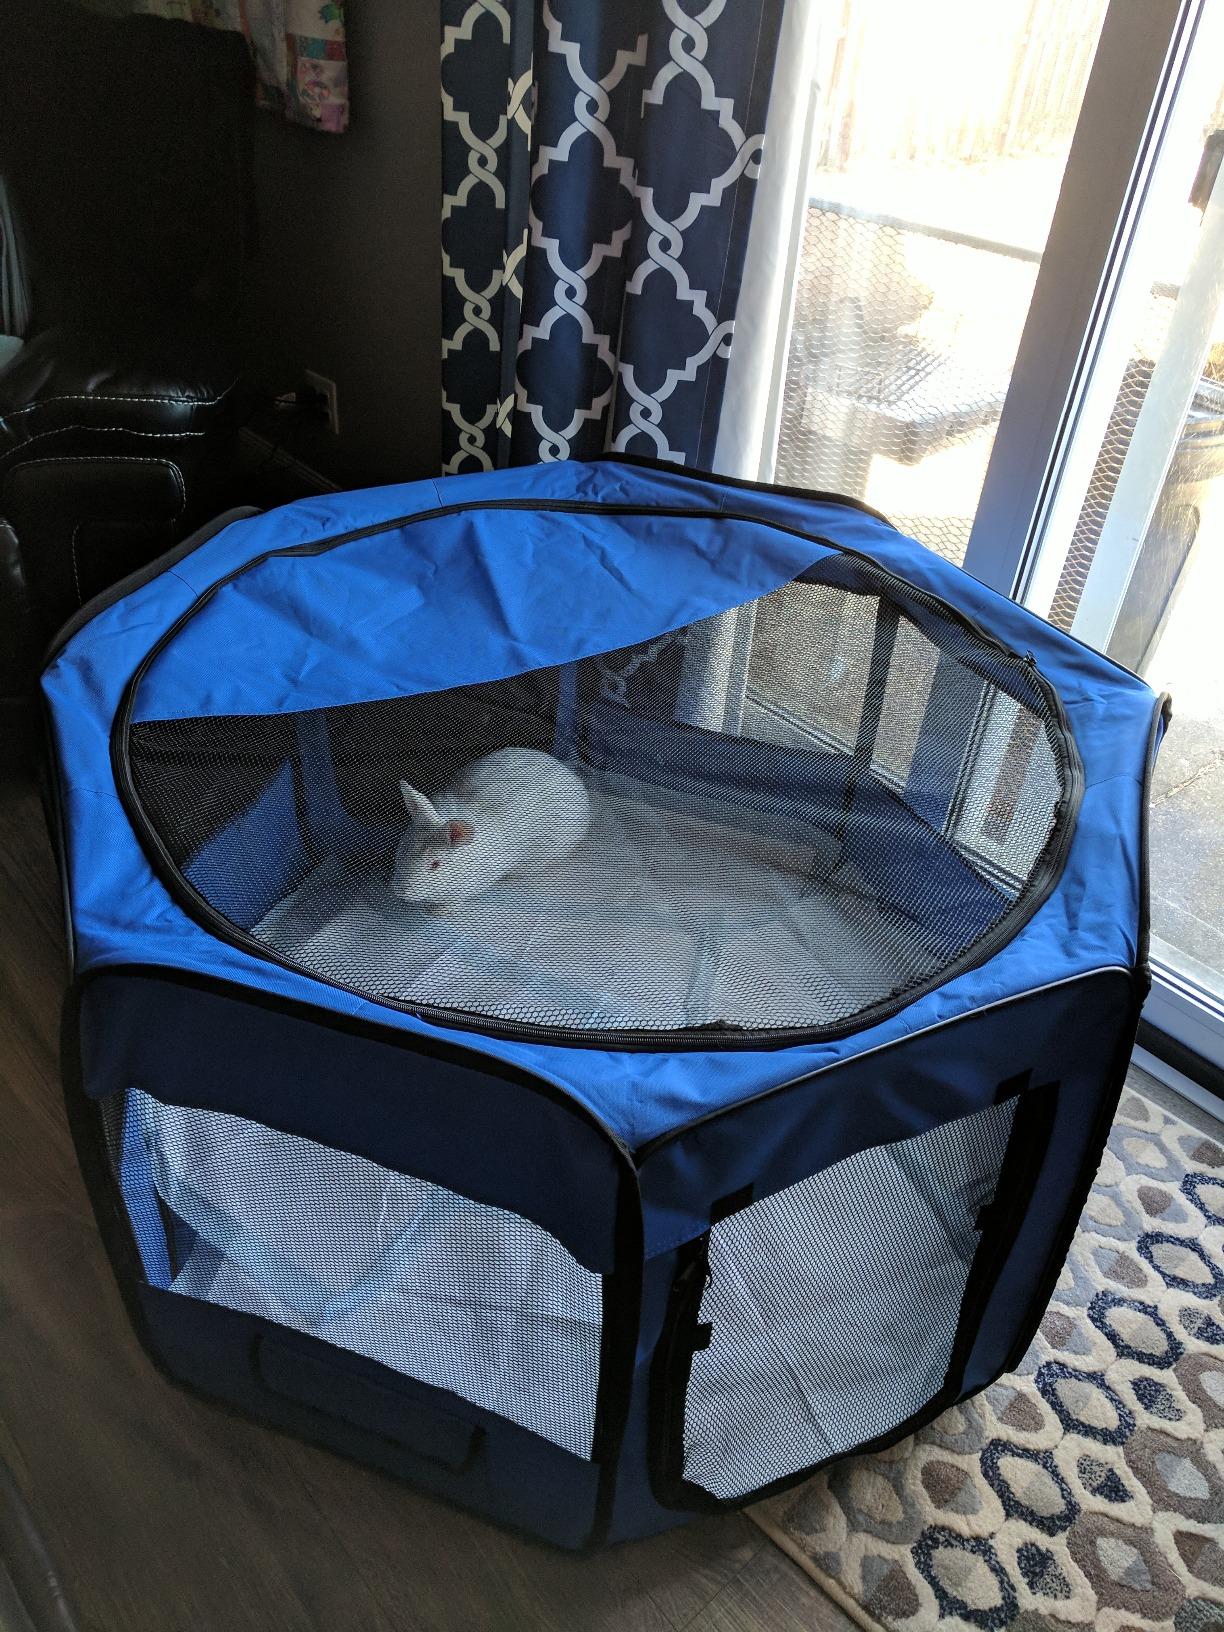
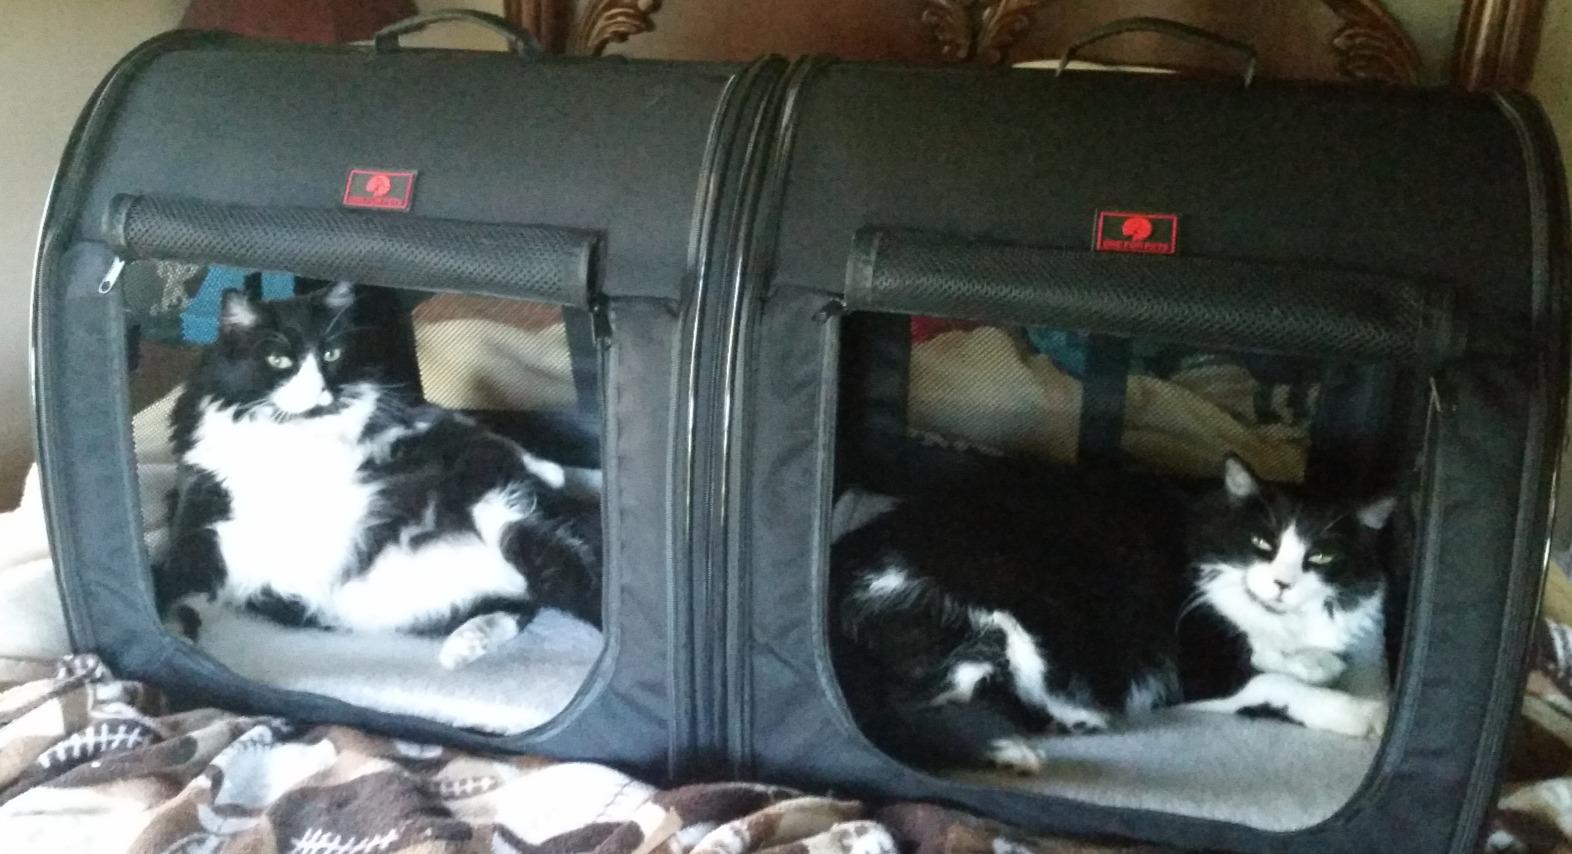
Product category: items_kennel
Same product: no